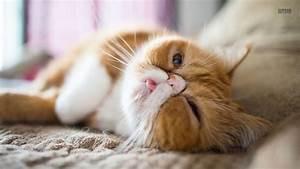
cat